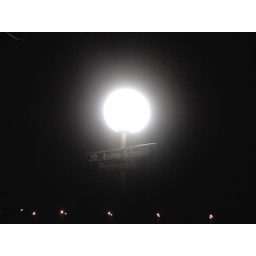
An enlighted street sign at night in Vienna.